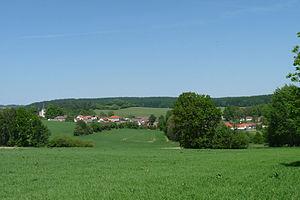
Mlýny est une commune du district de Tábor, dans la région de Bohême-du-Sud, en République tchèque. Sa population s'élevait à 133 habitants en 2017.